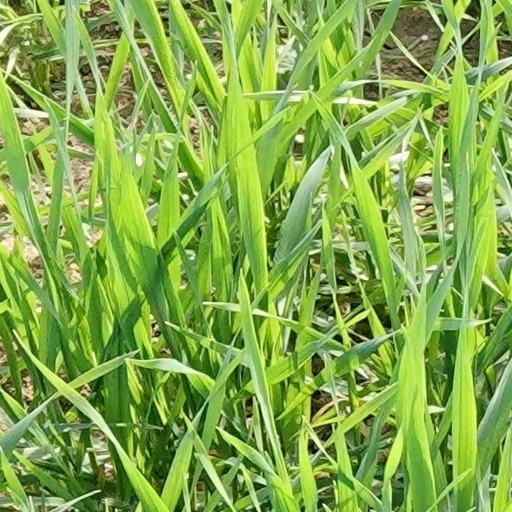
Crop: wheat